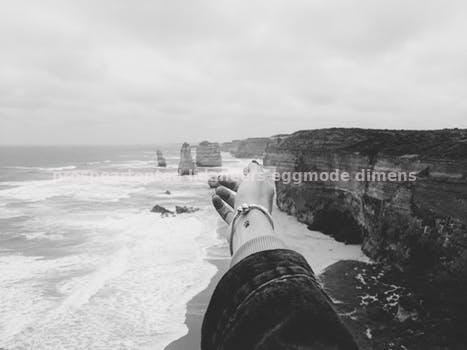
Label: Watermark